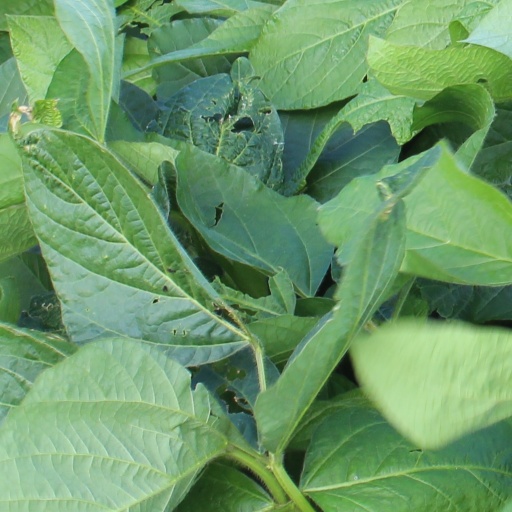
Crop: soybean